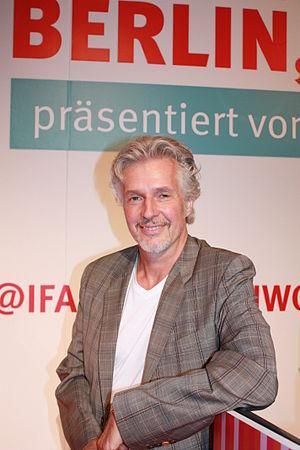
Frank Schätzing, né le 28 mai 1957 à Cologne, est un auteur allemand de science-fiction.